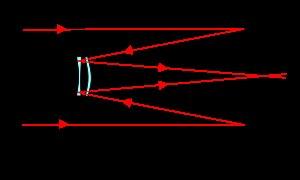
Un miroir de Mangin est un miroir formé par un ménisque divergent dont la surface avec la moins forte courbure est traitée de manière à être réflective, formant ainsi un miroir sphérique concave réfléchissant la lumière sans aberration sphérique. Ce miroir a été inventé en 1876 par l'officier français Alphonse Mangin afin de réaliser un miroir moins coûteux qu'un miroir parabolique.